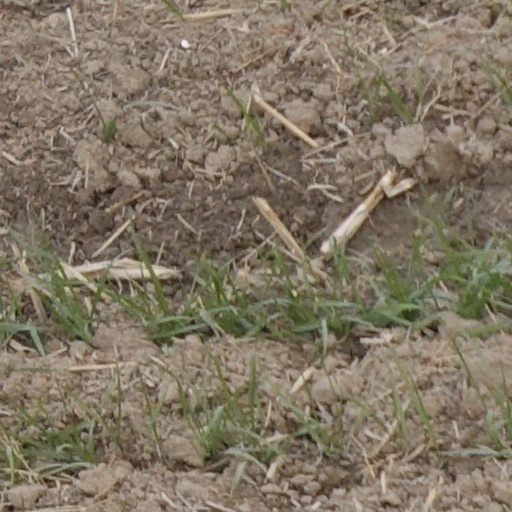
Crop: wheat